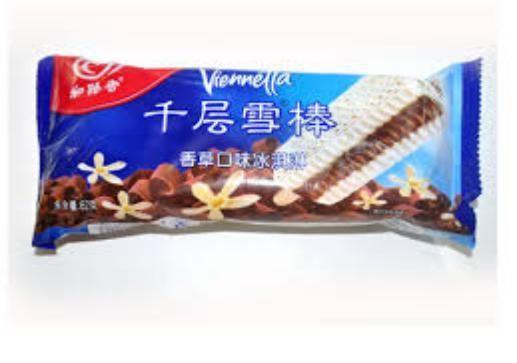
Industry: Food